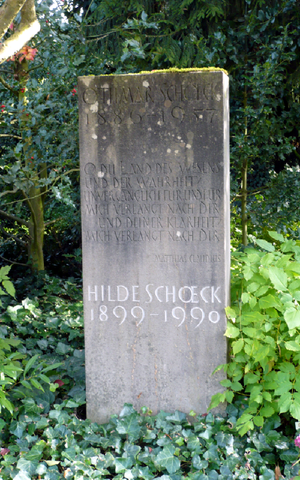
Othmar Schoeck est un chef d'orchestre et compositeur suisse né le 1ᵉʳ septembre 1886 à Brunnen et mort le 8 mars 1957 à Zurich.